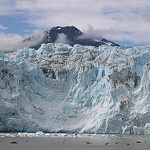
Scene: Outdoor